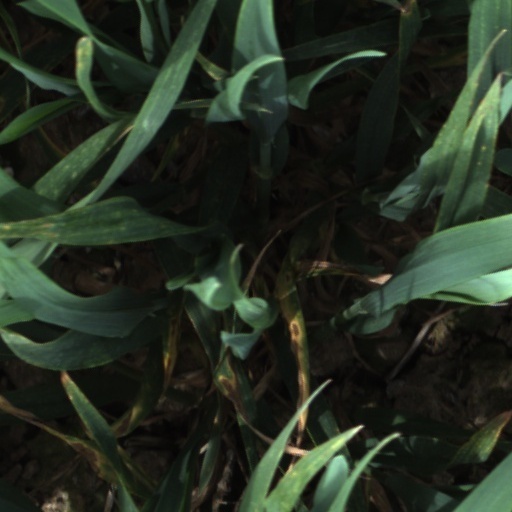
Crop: wheat